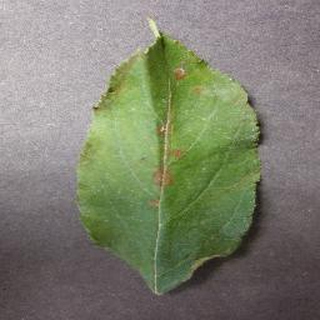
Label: apple_cedar_apple_rust